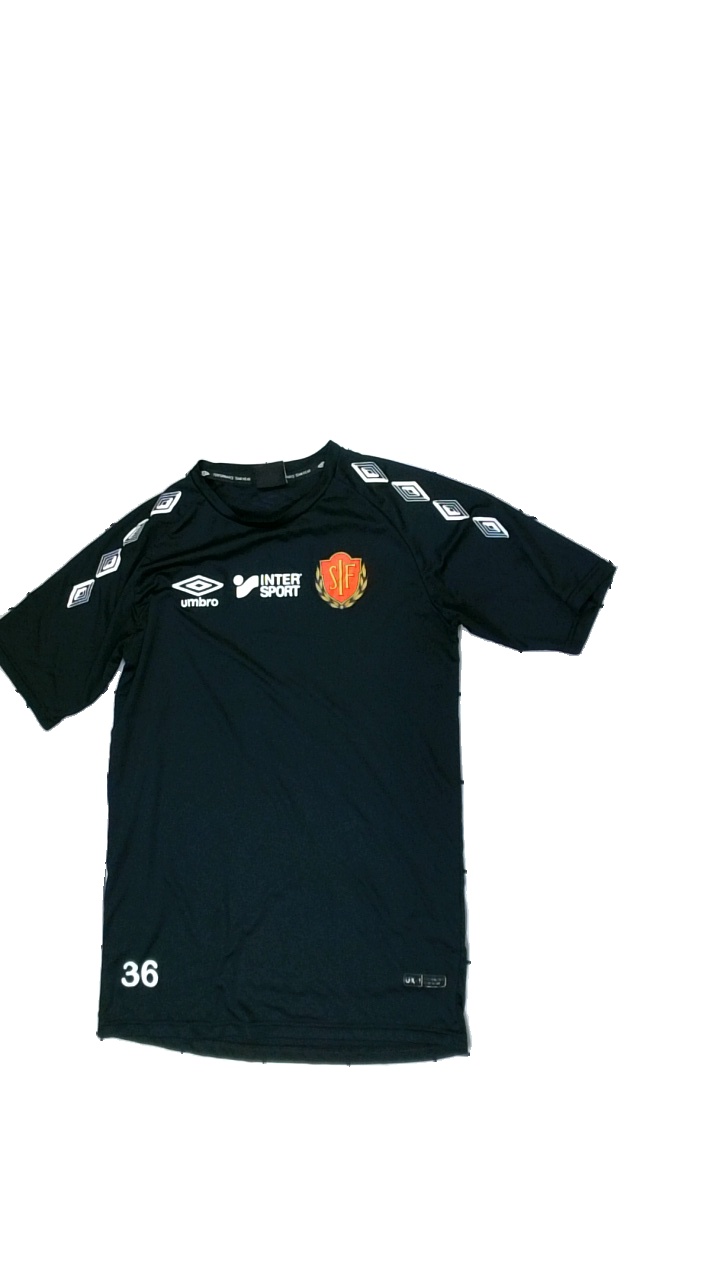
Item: T-shirt (Unisex)
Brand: Umbro
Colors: White, Black
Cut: Regular, C-collar
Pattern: Logo print
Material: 100% polyester
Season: All
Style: Sports
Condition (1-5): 3
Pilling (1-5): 3
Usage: Export
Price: <50